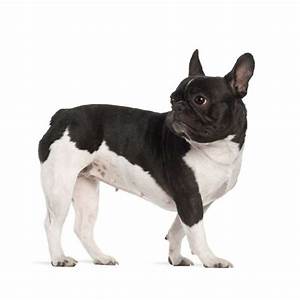
Label: dog